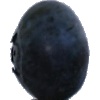
Label: blueberry